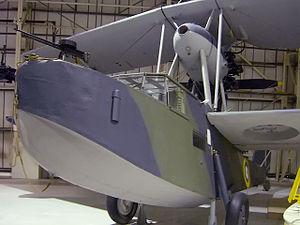
Le Supermarine Walrus était un hydravion à coque monomoteur utilisé pour la reconnaissance maritime. Il a été conçu par Reginald Mitchell et a été utilisé par la Fleet Air Arm. Il a aussi servi au sein de la Royal Air Force, de la Royal Australian Air Force, de la Royal Canadian Air Force, de la Royal New Zealand Navy et de la Royal New Zealand Air Force. C'était le premier appareil britannique opérationnel à posséder un train d'atterrissage entièrement rétractable, un cockpit entièrement fermé et un fuselage entièrement métallique.